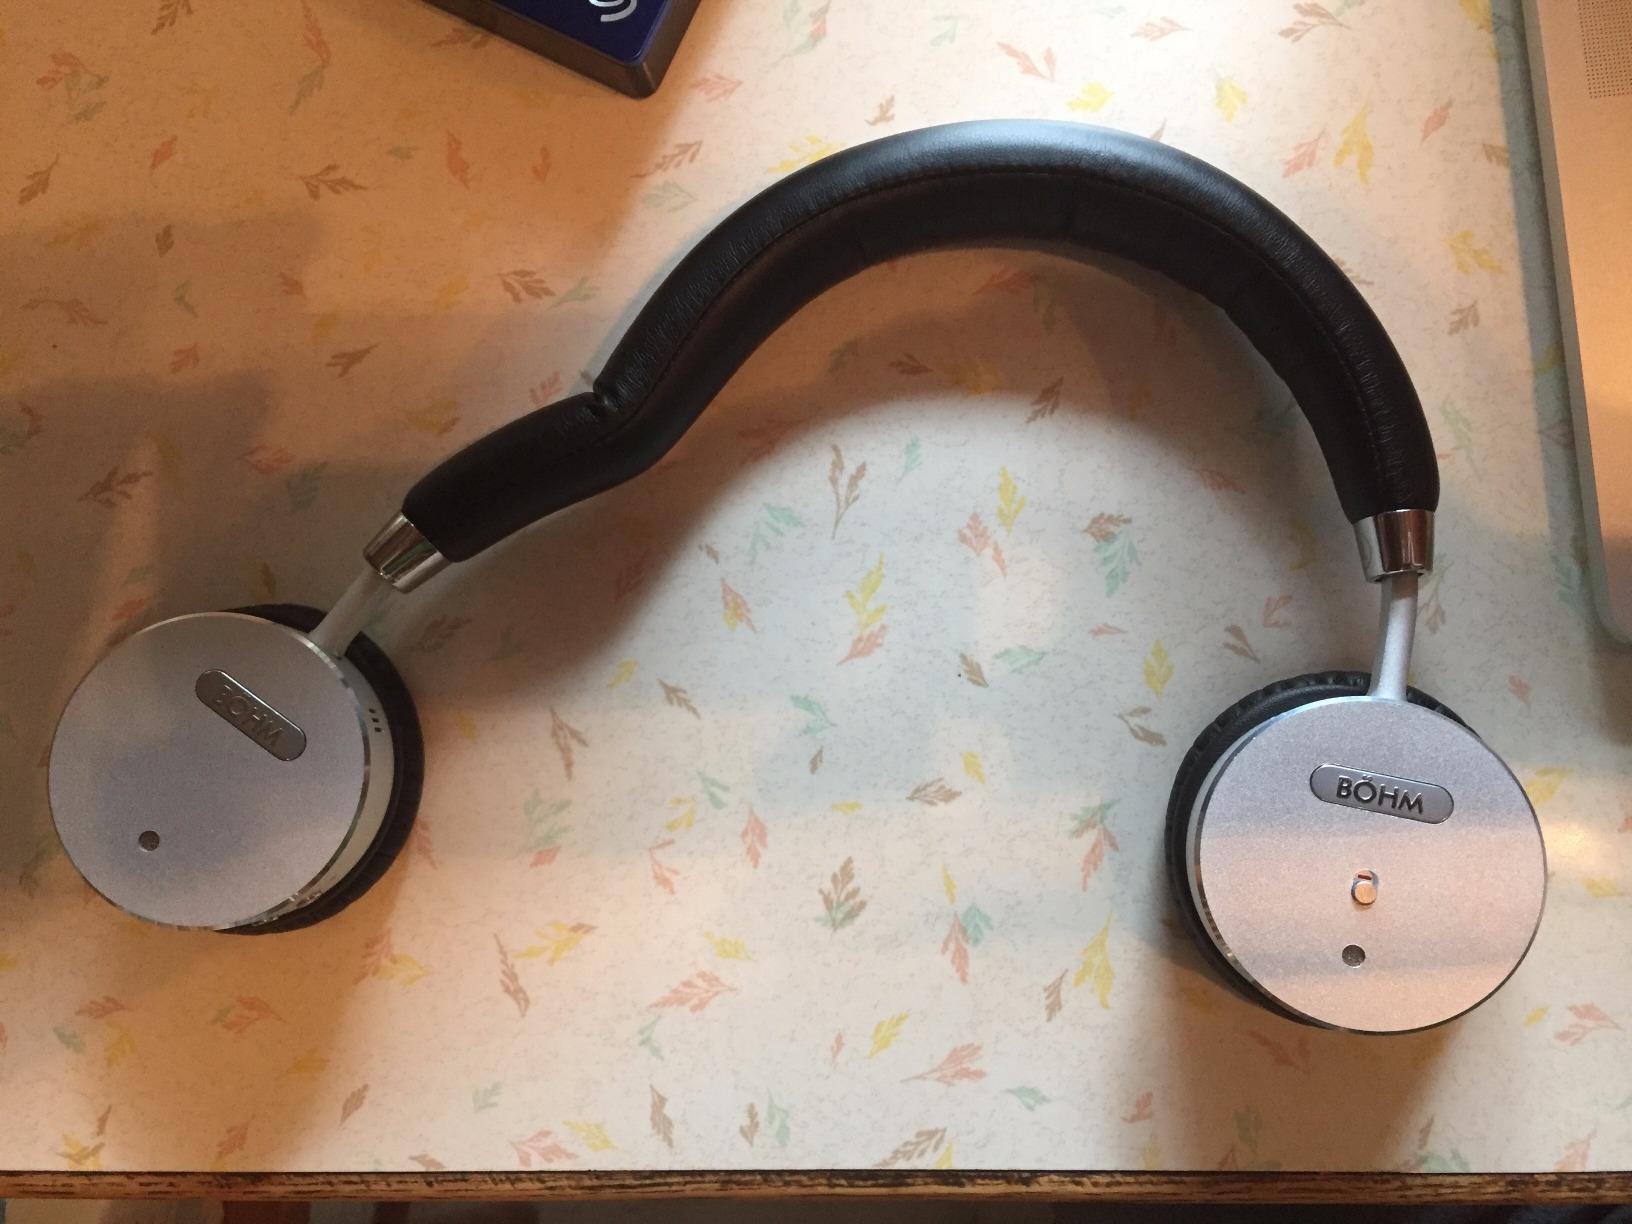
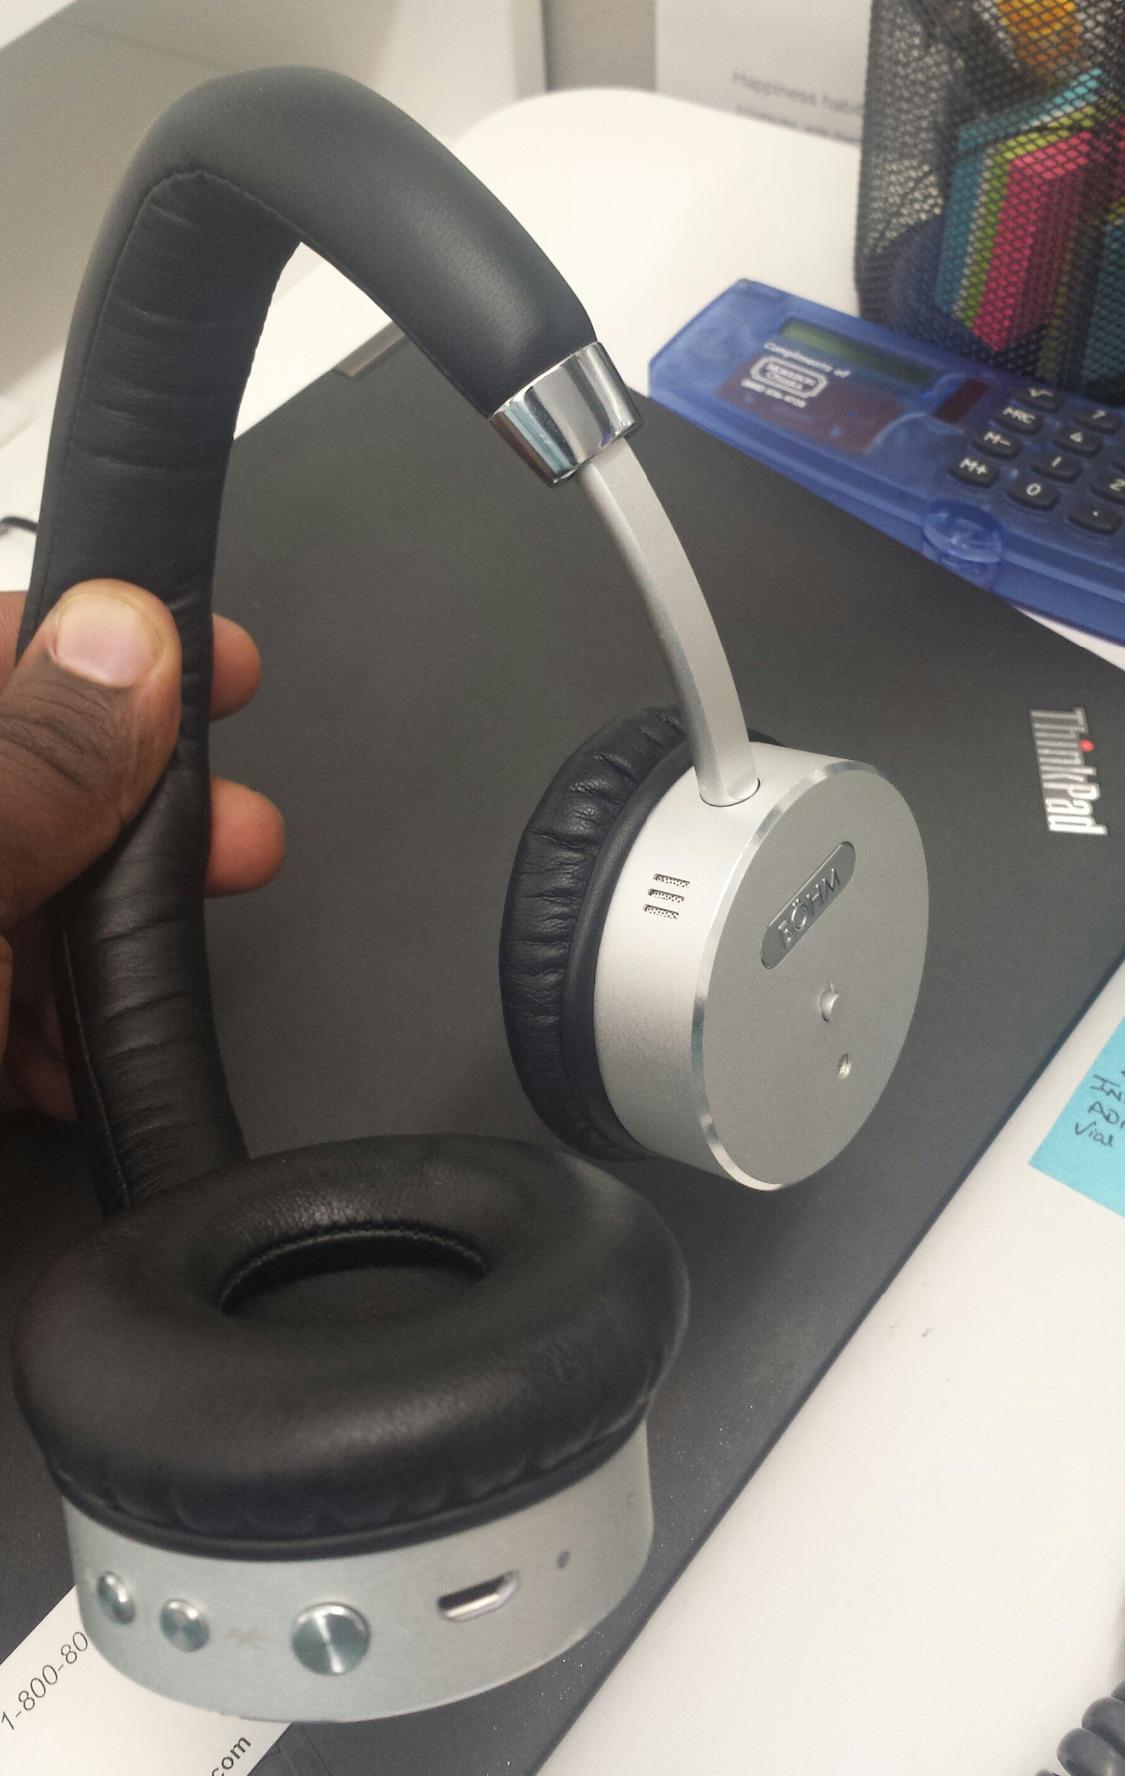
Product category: headphones
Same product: yes